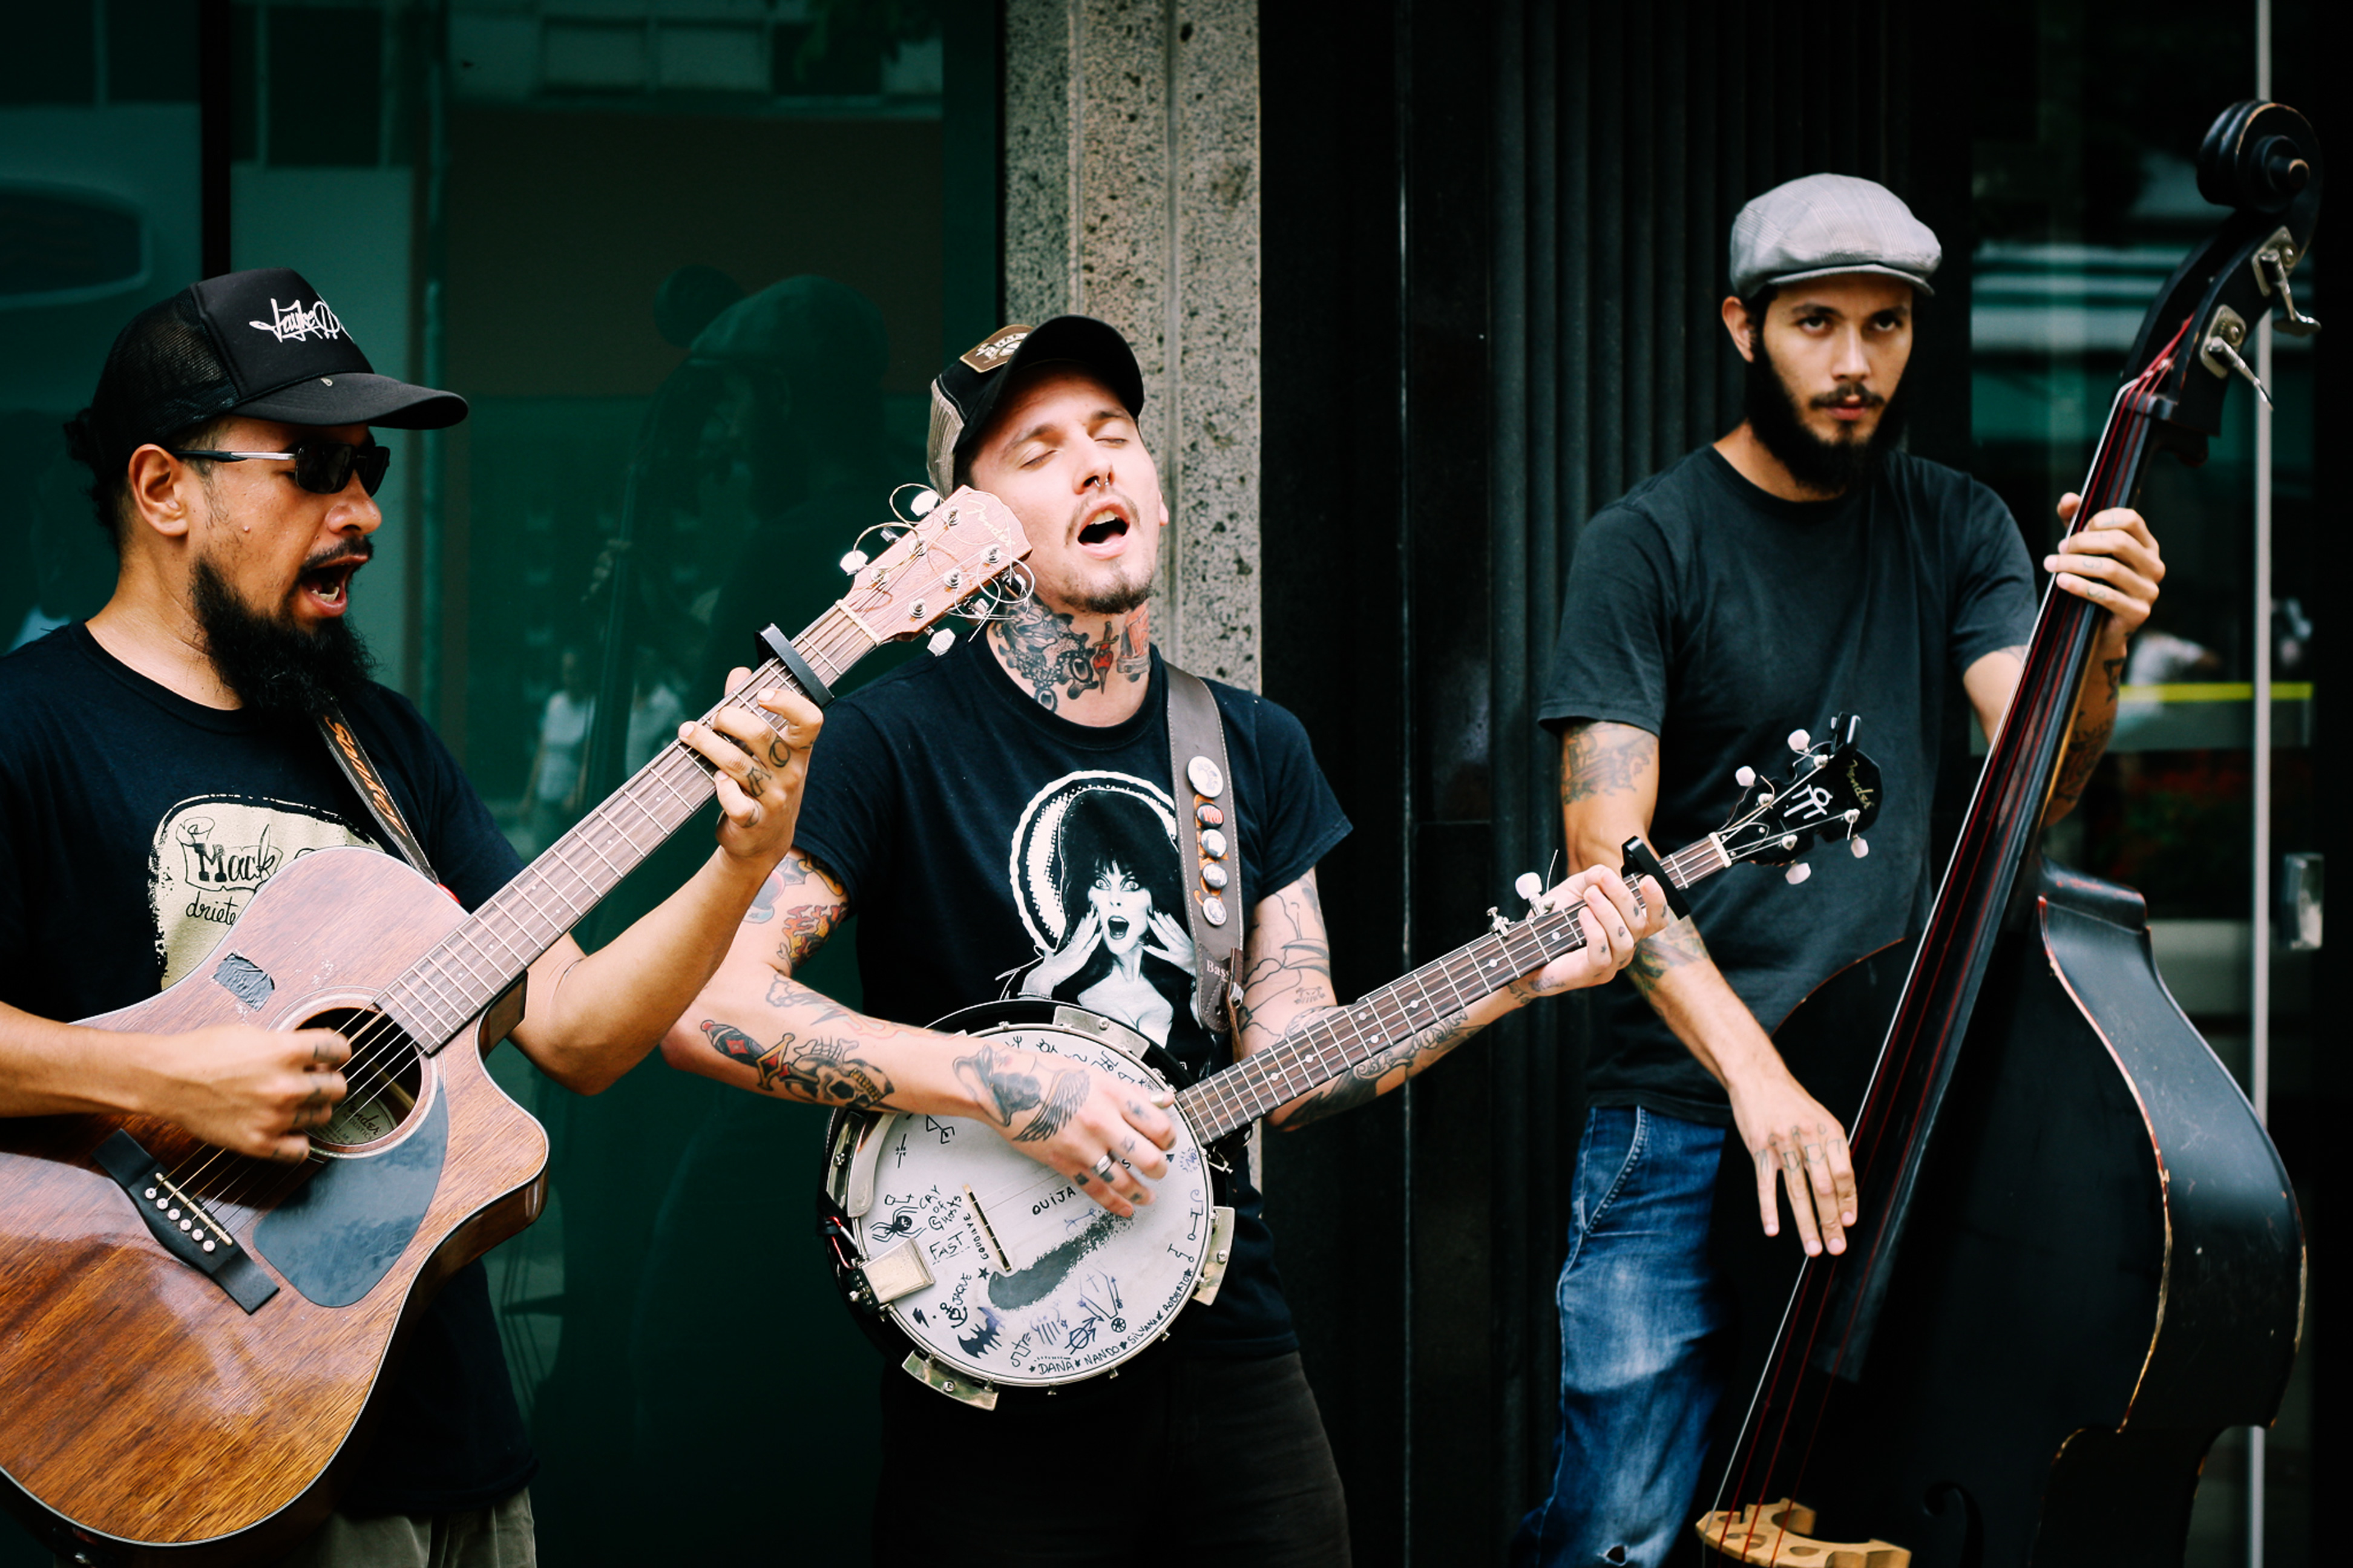
music, guitar, concert, singer, band, musician, performance art, performance, bassist, singing, guitarist, entertainment, performing arts, singer songwriter, string instrument, social group, plucked string instruments, musical ensemble, musical theatre